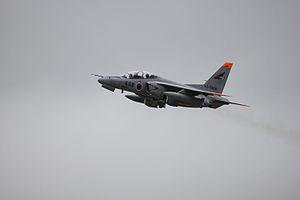
Kawasaki T-4 en vol